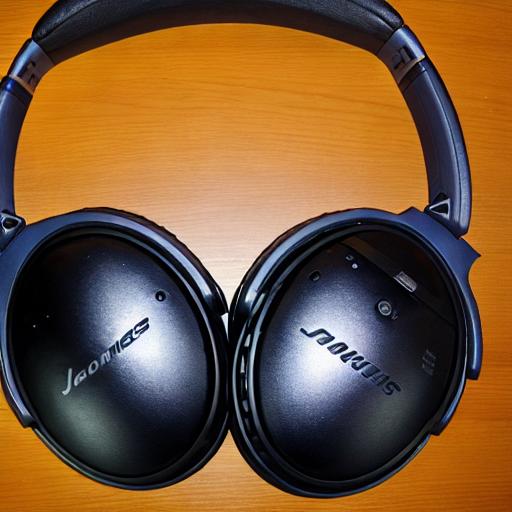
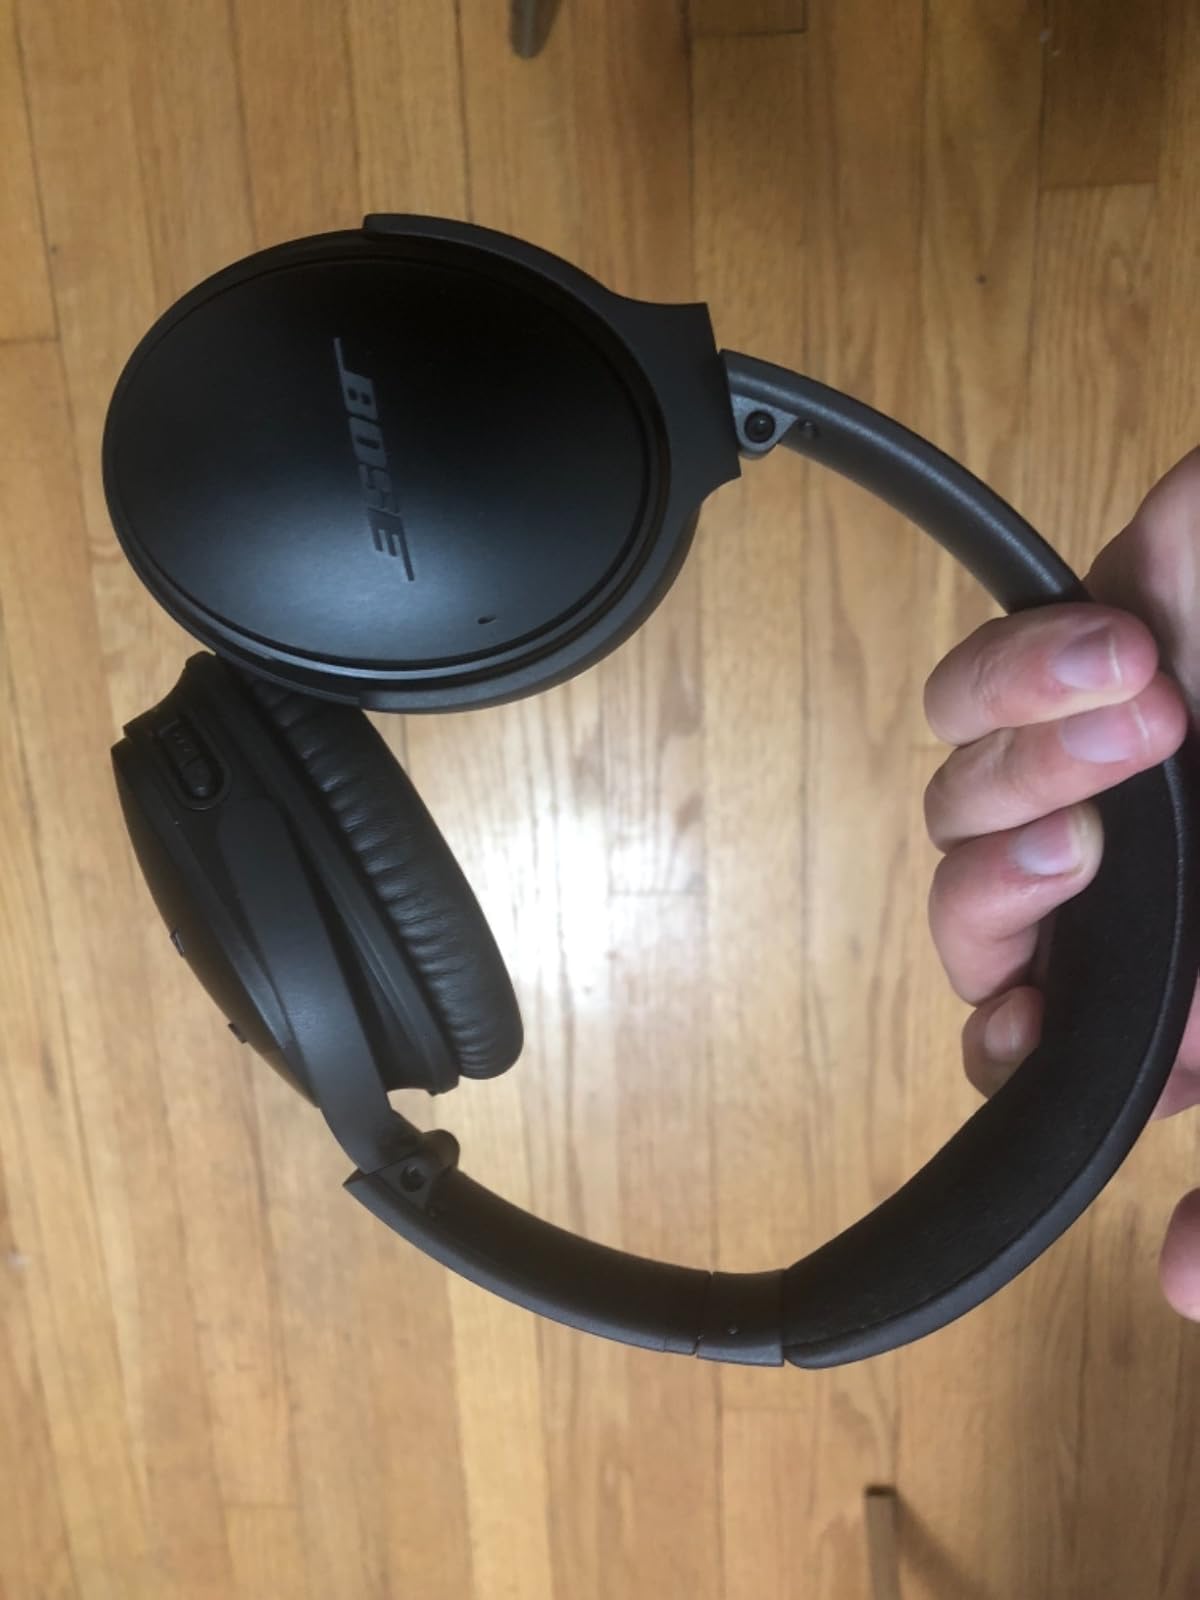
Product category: headphones
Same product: no